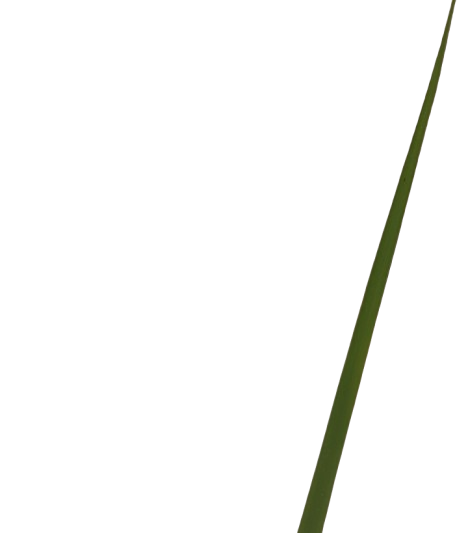
Label: Healthy